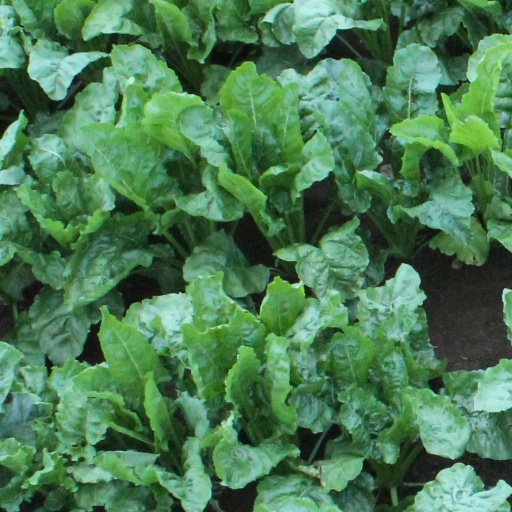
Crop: sugar beet